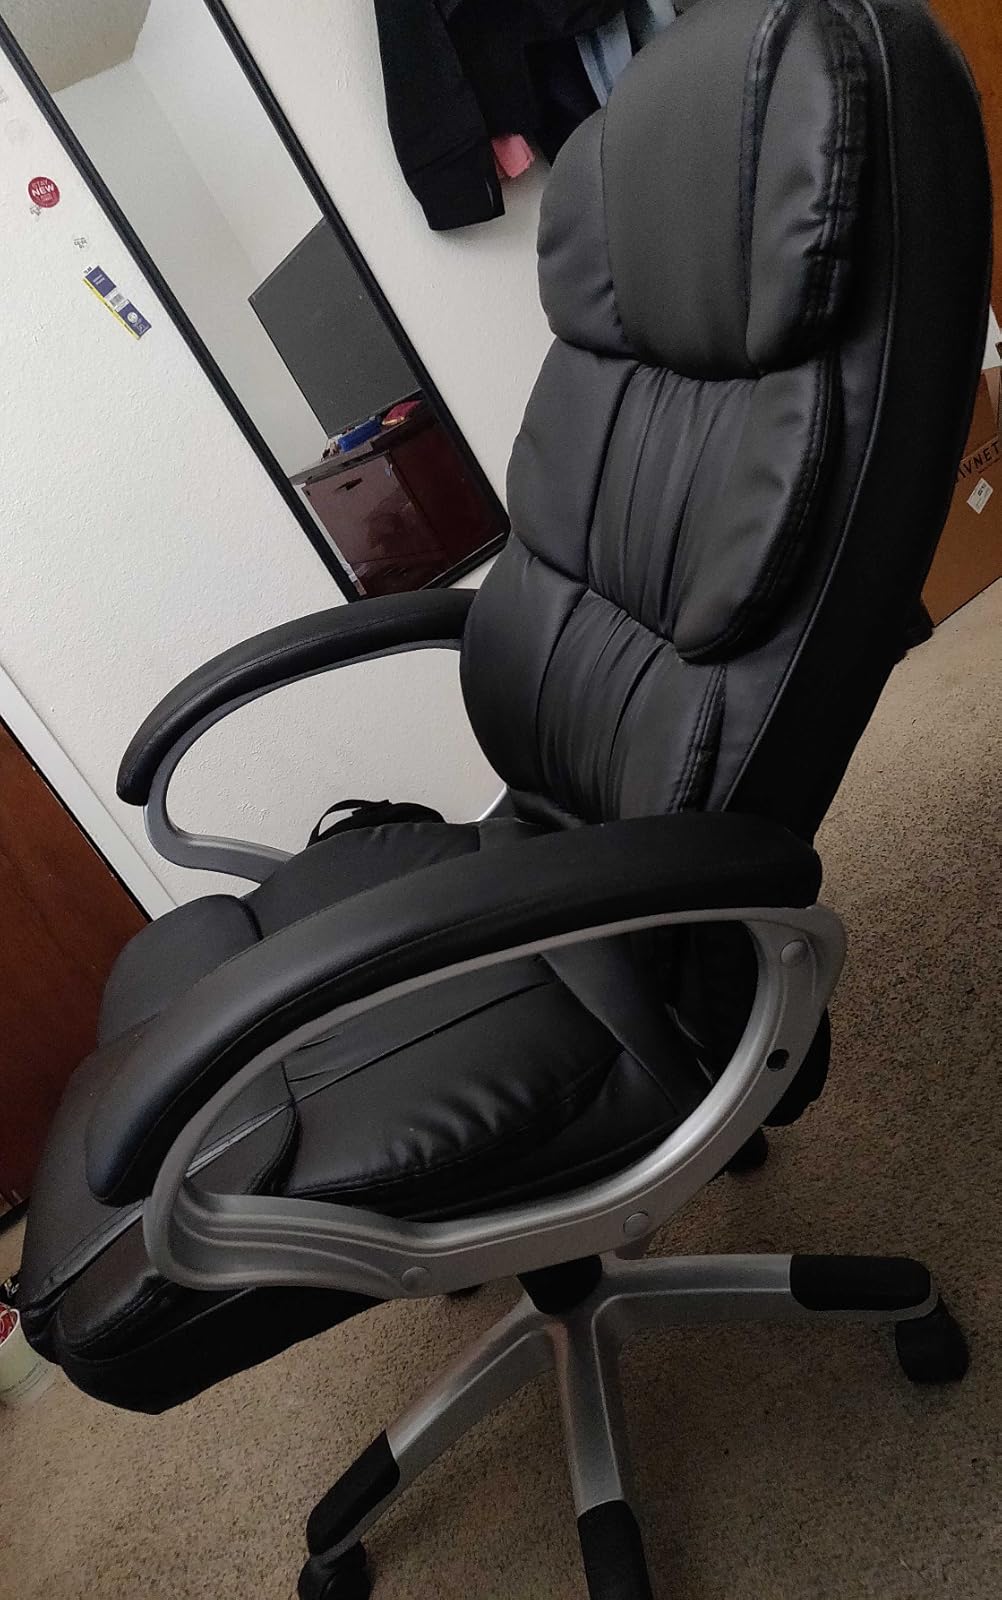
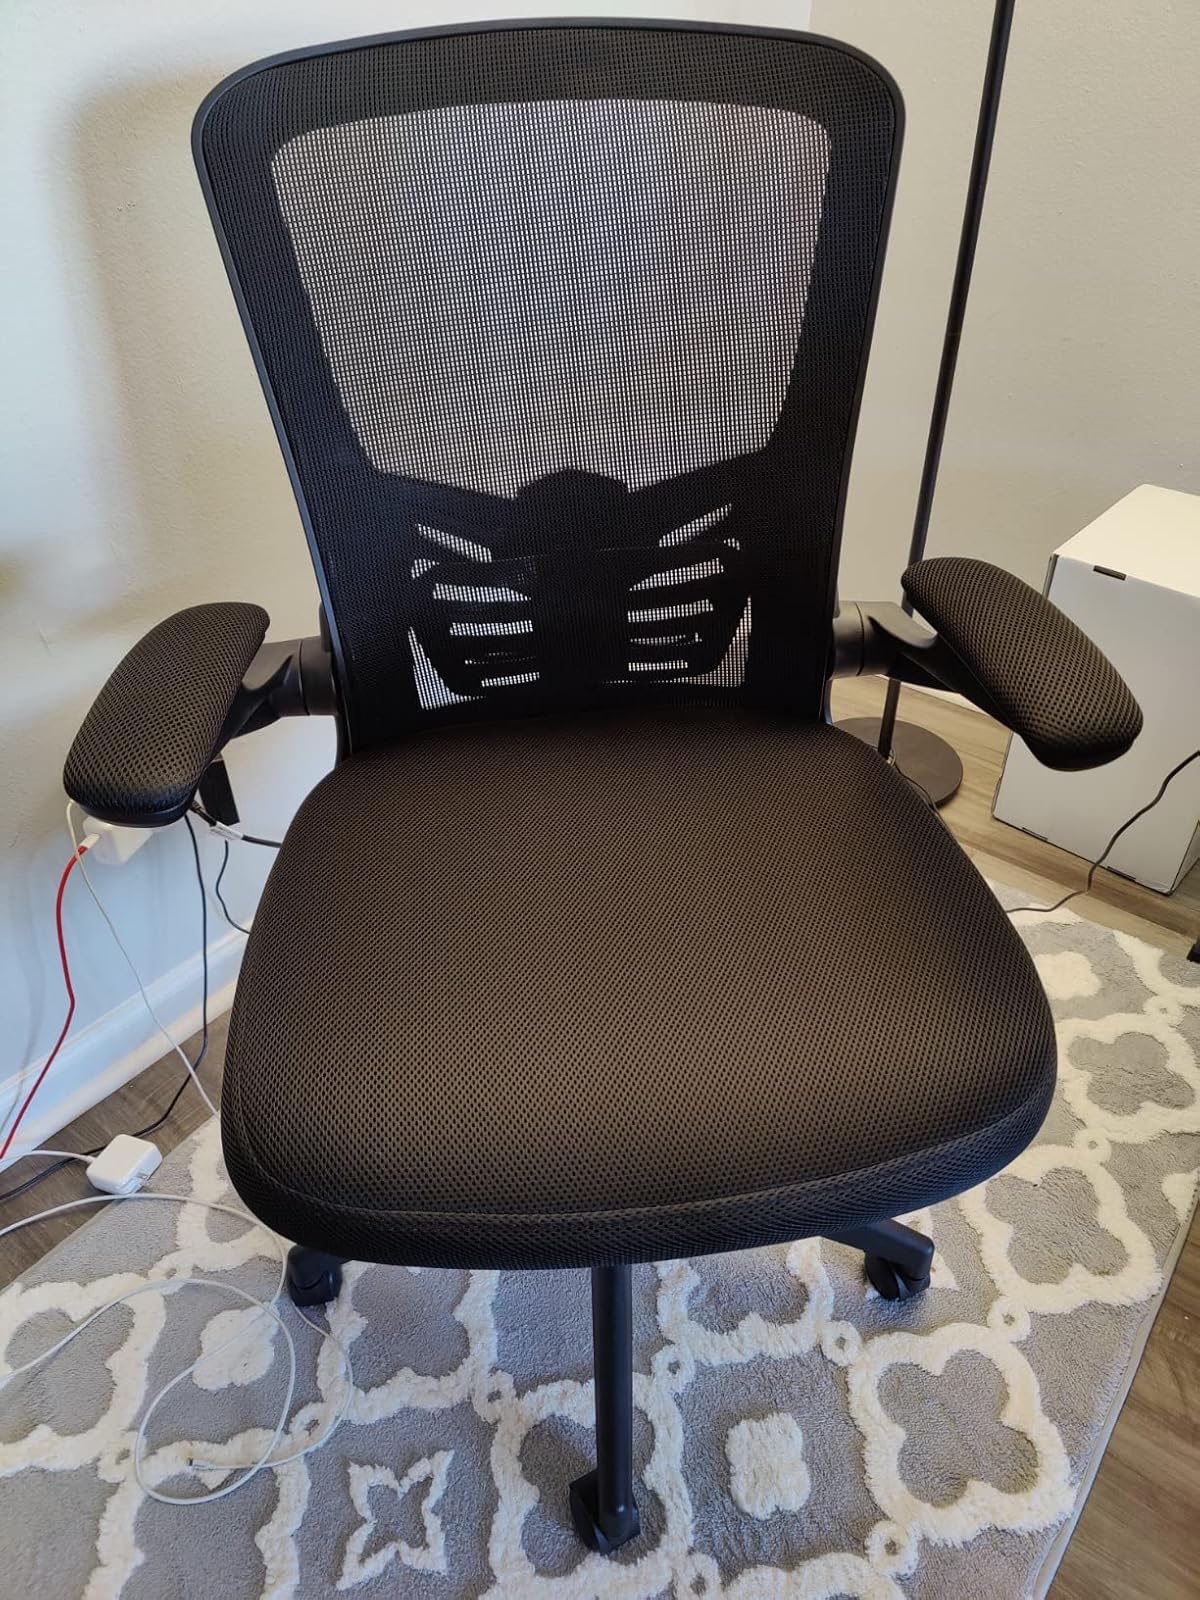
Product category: items_chair
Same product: no